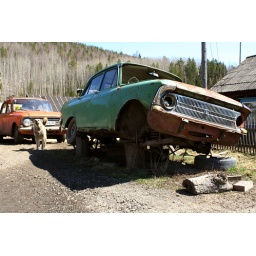
Two cars parked near ownner's house. One is a donor of auto parts for another.